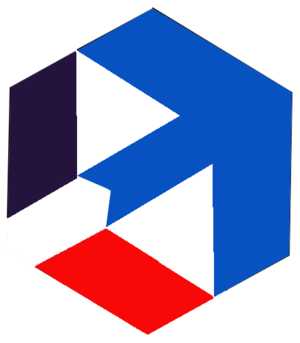
Parti républicain
Cette page présente les partis, mouvement politiques et personnalités reliés au centre en France selon leur famille politique ou leur formation.